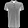
Label: T - shirt / top